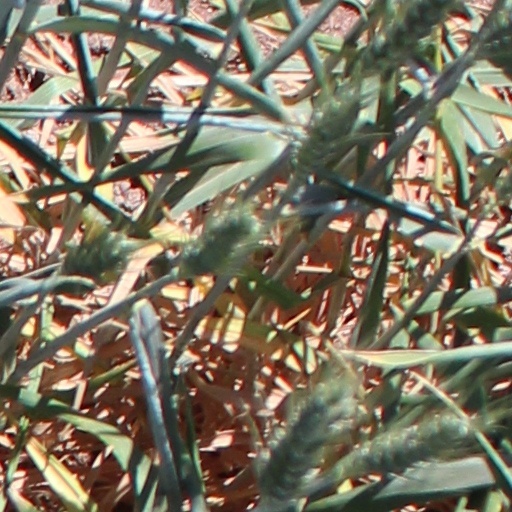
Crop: wheat